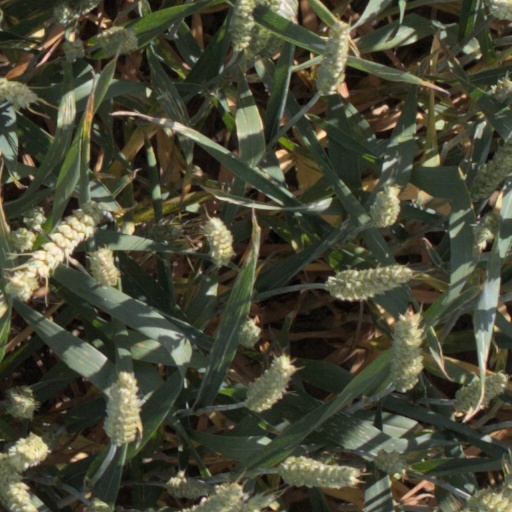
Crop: wheat